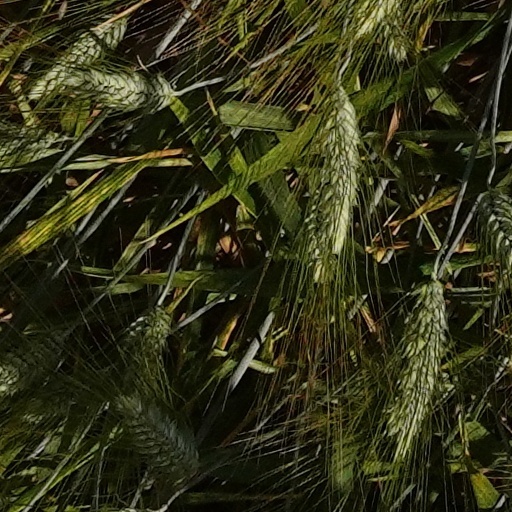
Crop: wheat